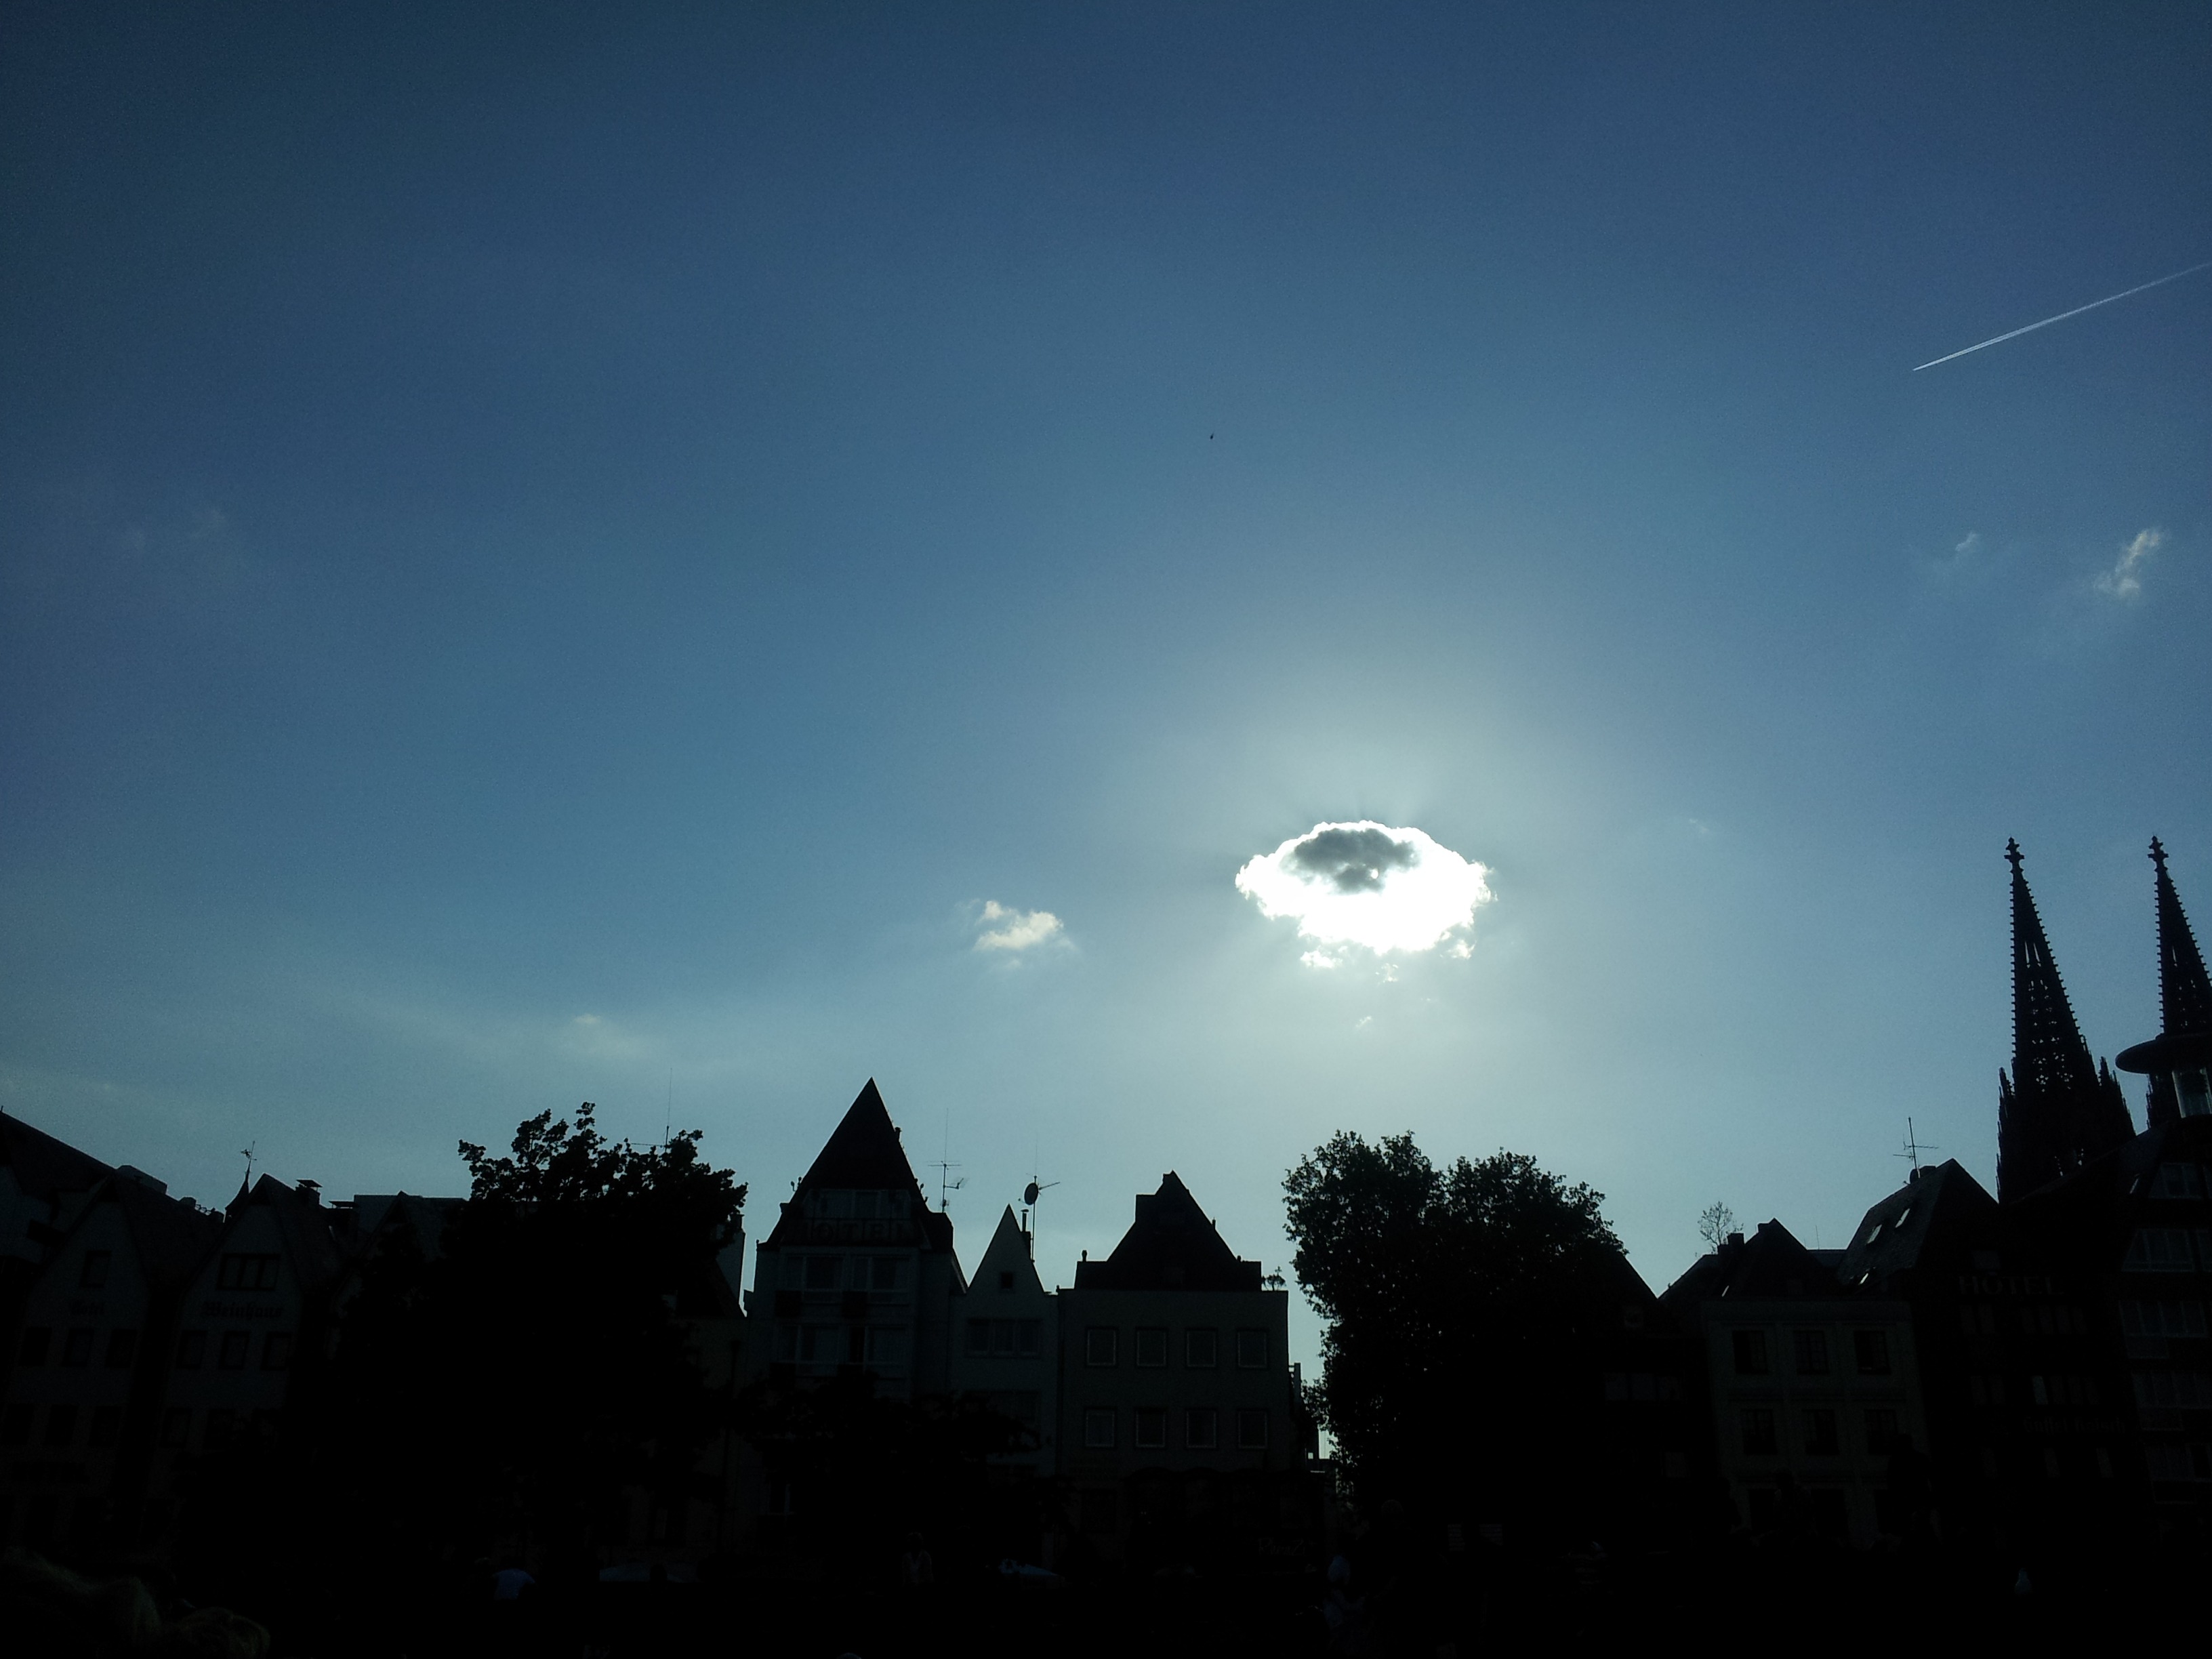
horizon, light, cloud, sky, sun, night, sunlight, morning, dawn, atmosphere, dusk, evening, darkness, moon, moonlight, cologne, astronomical object, atmospheric phenomenon, atmosphere of earth